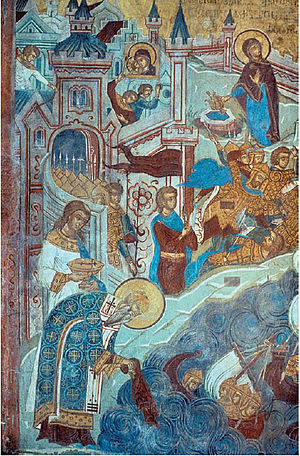
Fotios 1. af Konstantinopel
Fotios var en byzantinsk forfatter.